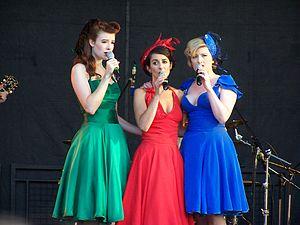
The Puppini Sisters est un trio féminin de pop/jazz britannique spécialisé dans la close harmony vocale très utilisée dans les années 1940.